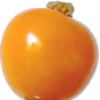
Label: physalis